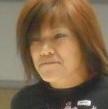
Age: 34